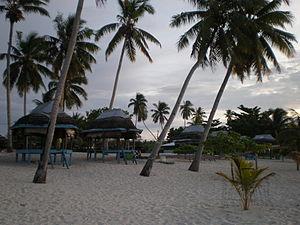
Falealupo Beach Fale: le logement touristique sur la plage dans le village Falealupo, Savai'i, Samoa Falealupo Beach Fale: Nga whare Hamoa mo nga turuhi ki tatahi i roto o te kainga Falealupo, Savai'i, Hamoa